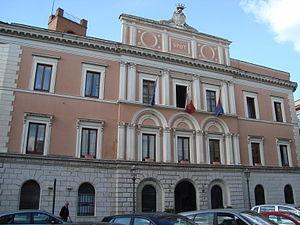
Tivoli est une ville de la province de Rome, dans la région du Latium, en Italie. Très ancienne cité datant d'avant la colonisation romaine, elle fut, selon la tradition et quelques éléments archéologiques, fondée en 1215 av. J.-C., bien que ses plus anciens vestiges, que constituent les murs d'enceinte, datent du IVᵉ siècle av. J.-C. Elle connut, sous le nom de « Tibur », un apogée durant la période romaine, avec la construction par l'empereur Hadrien de sa résidence de villégiature, la villa d'Hadrien, au début du IIᵉ siècle. Durant toute cette période, la ville s'enrichit grâce à l'extraction de travertin, servant à la construction des palais romains, et également grâce à ses eaux thermales réputées. De la Renaissance au XIXᵉ siècle, divers cardinaux et papes relèvent l'attrait de la ville par la construction de la villa d'Este, qui reste l'un des plus importants exemples et modèles de jardins d'eau de cette période, ayant attiré de très nombreux artistes européens, peintres, poètes ou musiciens voyageant dans la campagne romaine.